Piazza della Loggia

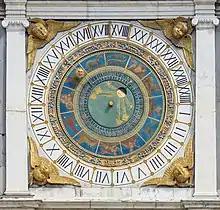

The first project for the palace was to consist of a wooden model presented by the architect Tommaso Formenton: Formenton himself was inclined to come to the city in person to illustrate more clearly his ideas about the location of the public palace. On November 6, 1489, it was agreed that the model would be taken from Vicenza to Brescia: Formenton took care of bringing the wooden model himself, transporting it from Vicenza in a cart drawn by four horses and accompanied by a foot soldier and a helper.